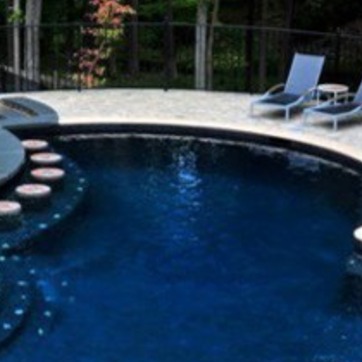
Material: water